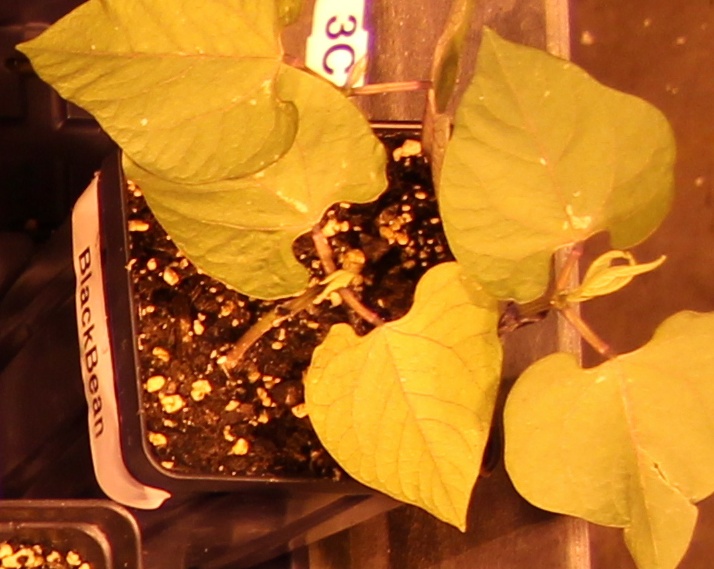
Label: Blackbean